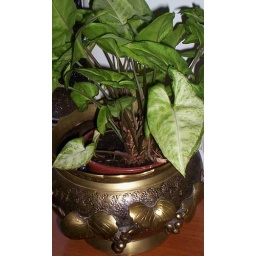
pot plant in an old Jamaican brass potgive to me by my ma-in-law